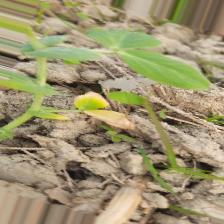
Label: Ascochyta blight